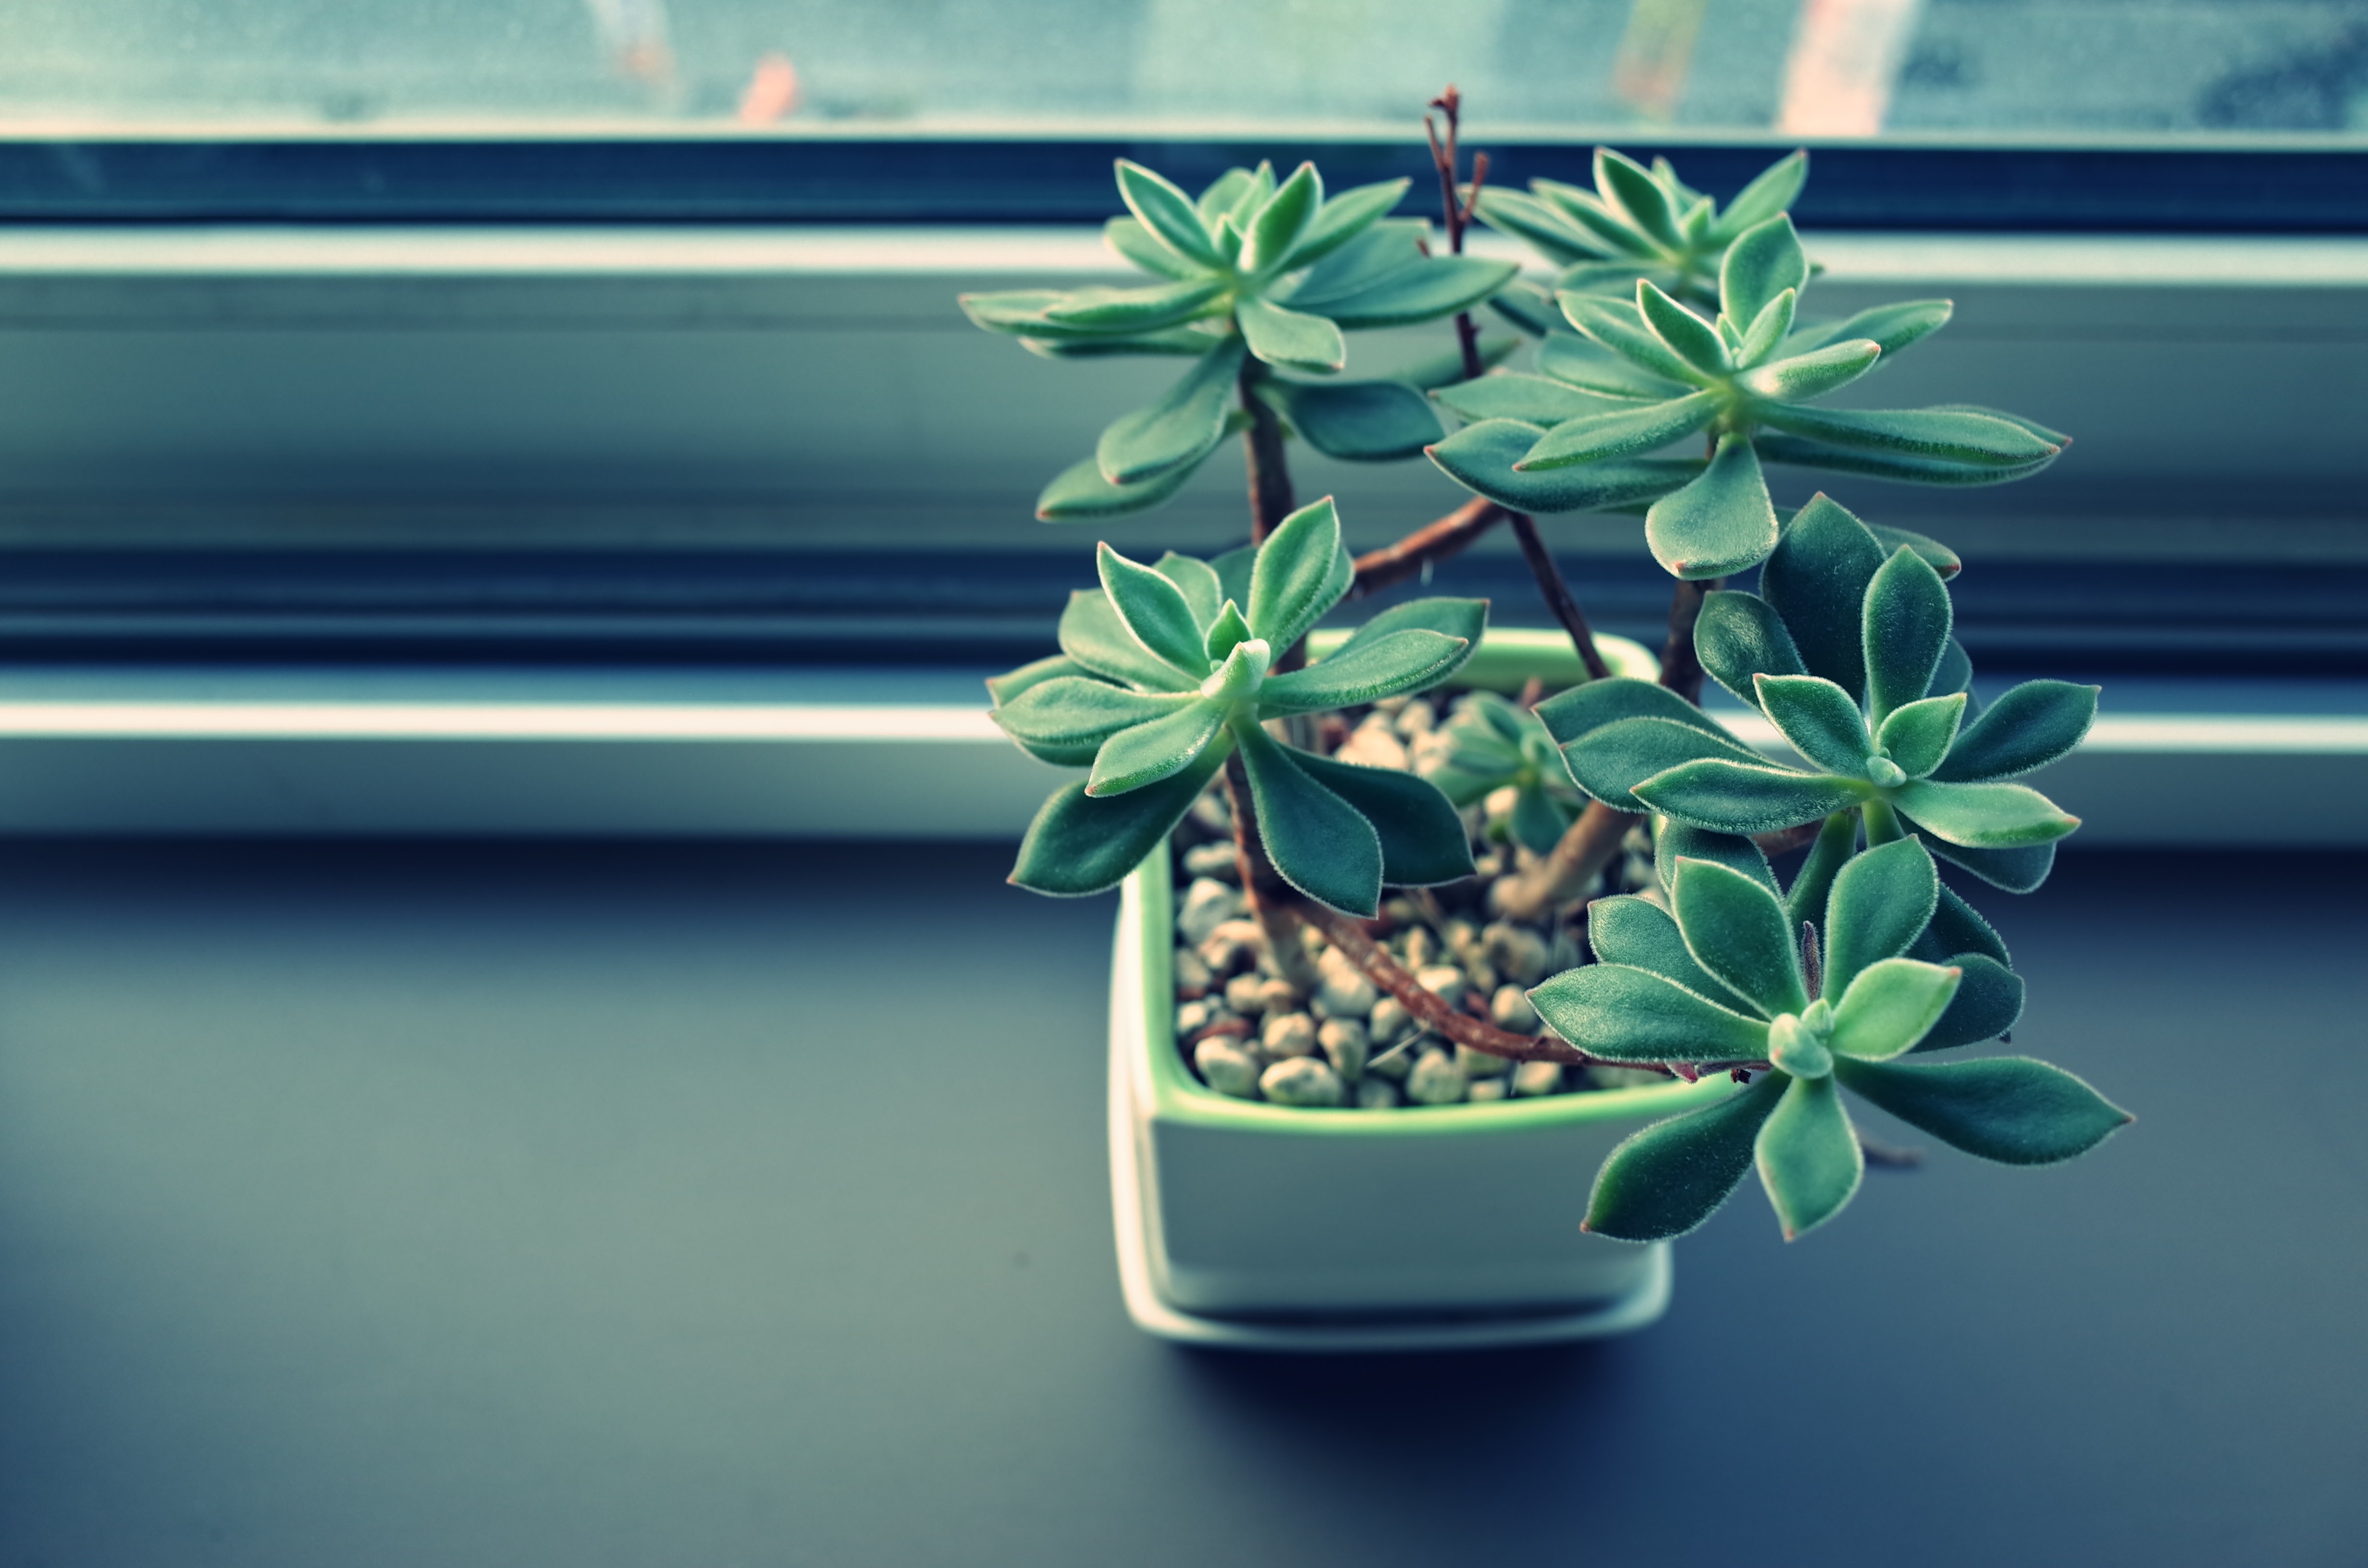
plant, leaf, flower, window, decoration, green, botany, flora, houseplant, flowering plant, pot plant, land plant